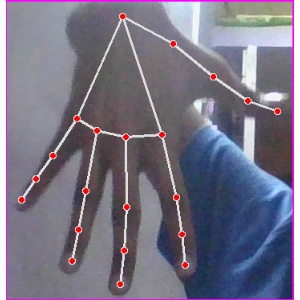
अक्षर: ढ